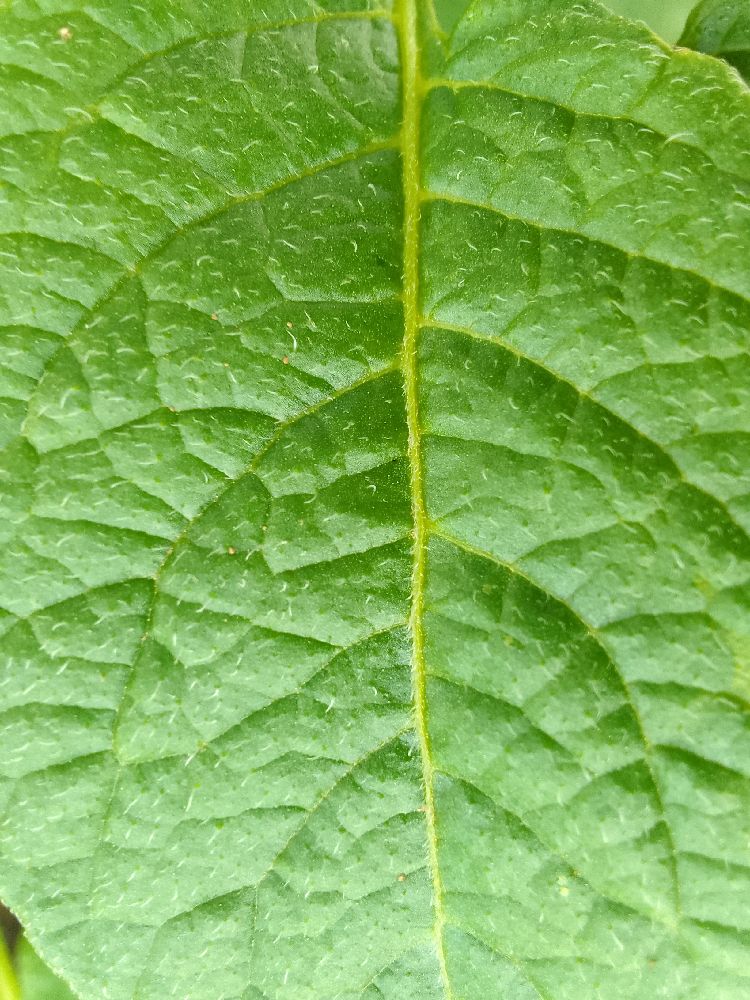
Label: Healthy